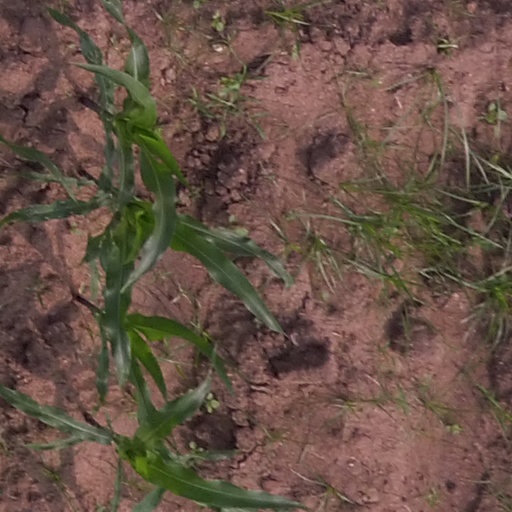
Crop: maize; corn